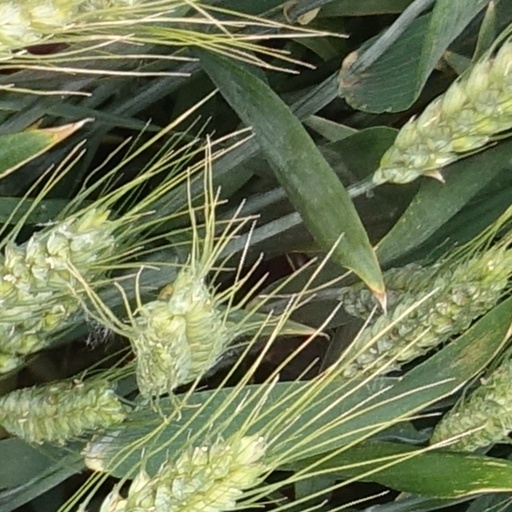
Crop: wheat